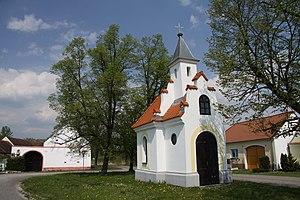
Dívčice est une commune du district de České Budějovice, dans la région de Bohême-du-Sud, en République tchèque. Sa population s'élevait à 547 habitants en 2020.